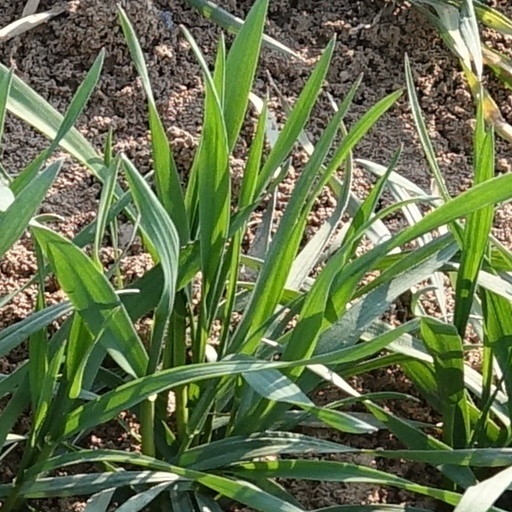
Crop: wheat